Xuxa (American TV program)

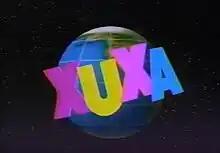

Xuxa is an American children's television series hosted by Xuxa Meneghel that aired in first-run syndication between September 13 and December 10, 1993, for a total of 65 episodes. The program was based on Rede Globo's "Xou da Xuxa" and was adapted by Thomas W. Lynch and Marlene Mattos, with MTM Enterprises handling production. The show is made up of various segments of games, famous guests, and educational lessons. The program was shown along with reruns from 1993 to 1997.